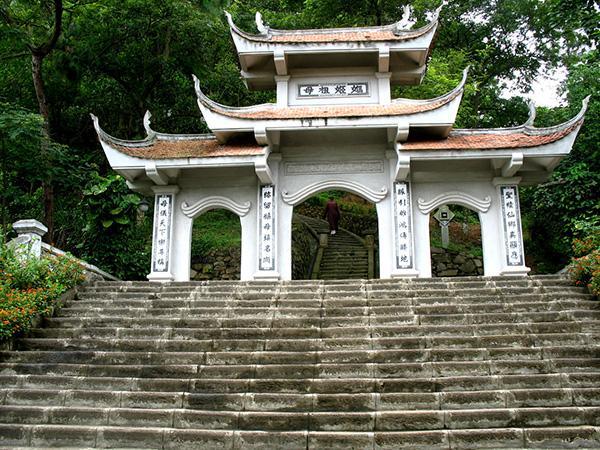
có một cái cổng lớn màu trắng xuất hiện ở trong bức ảnh